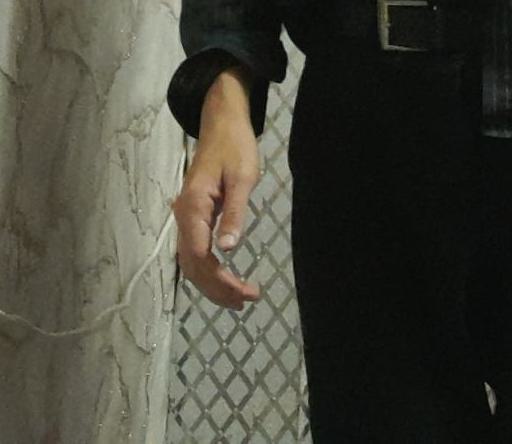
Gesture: no_gesture